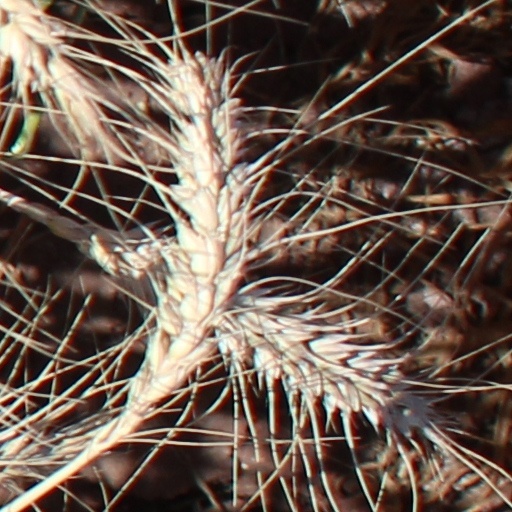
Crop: wheat